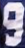
Number: 9